Florin Fodor

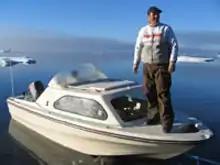

Florin Fodor (born 1974) is a citizen of Romania who made several efforts to illegally enter Canada. His last incursion gained notoriety as the first illegal immigrant to attempt to enter Canada through its vast and sparsely populated Arctic.